Arzier-Le Muids

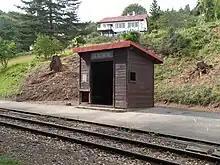
La Chèvrerie station in Arzier

It is served by the NStCM Train. The station has a siding where the 2 trains cross.